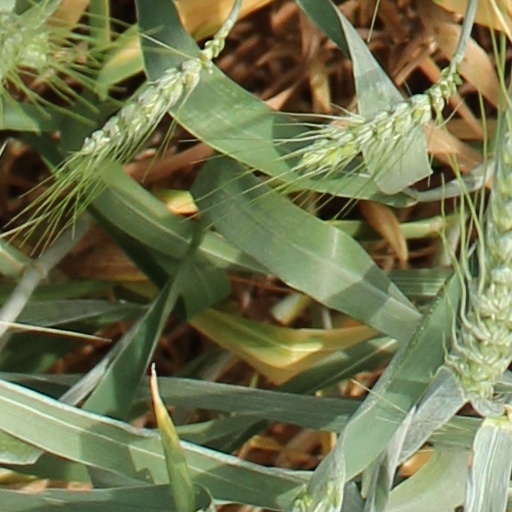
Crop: wheat